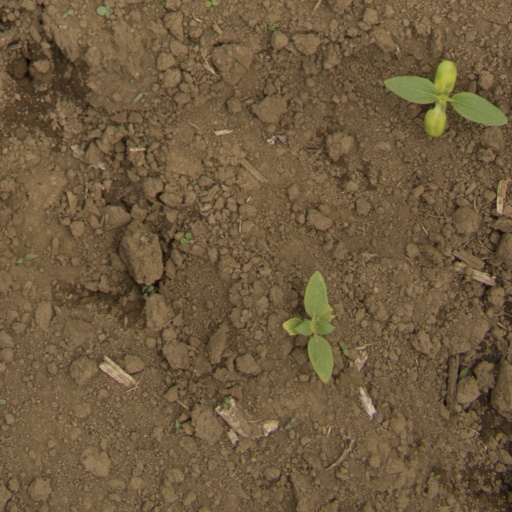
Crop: Jerusalem artichoke